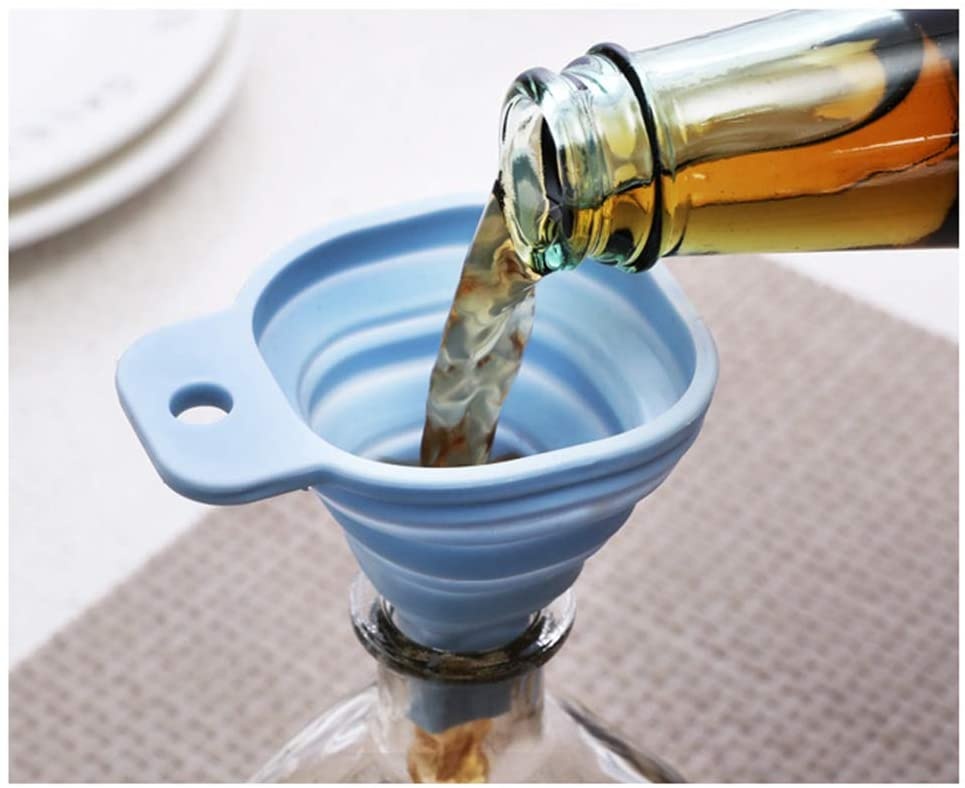
Flexible Silicone Foldable Kitchen Funnel for Liquid / Powder Transfer Hopper Food (Small)
Brand: Gadgerty India
Kitchen Small Size Silicone Collapsible / Foldable Funnel (Multicolor) This Silicon Funnel is a great addition to your kitchen tools and gadgets. Made from durable, long-lasting food-grade silicon, this funnel is ideal for transferring both liquid and dry ingredients from one container to another. Other than oils, it can be used to transfer ingredients like sugar, tea, etc. The funnel is Heat-Resistant (230 Degree Celsius) and Cold Resistant (-30 Degree Celsius). Its collapsible design is great for storage. Pull into shape for using and collapse it for easy and convenient storage in small spaces like drawers. This funnel is top rack dishwasher safe. Food Grade Silicone Funnel We bring to you these food grade silicone funnels for kitchens. The silicone material helps to transfer liquids and fluids smoothly. Usability The design and the material of the funnel make it ideal for transferring liquids. A simple yet helpful tool, its narrow spout ensures that the funnel fits inside almost all bottles for easy transferring of liquids, thus making your life in the kitchen a lot easier and hassle-free. Easy to Store and Clean The silicone material makes the funnels very easy to clean. Additionally, the funnels feature an extended flap with a hole in it which makes it easy to store the funnels by hanging them from a convenient spot. Features Portable, useful and durable. Heat-resistant silicone funnel for kitchen & cooking use. A stylish addition to your kitchen, suit for transferring liquids. Collapsible, can be put into a small box or hanged up with a small hole on it, saving space. Use in kitchen, bathroom, shop, garage.
Category: Home & Garden > Kitchen & Dining > Kitchen Tools & Utensils > Funnels